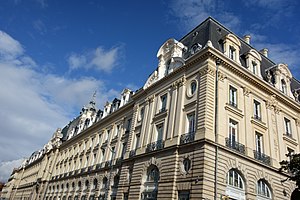
Rennes
La Palais du Commerce
Rennes er Bretagnes hovedby.